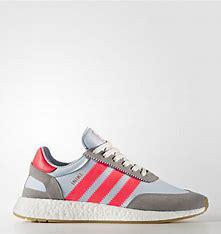
Brand: Adidas
Model: Iniki Runner